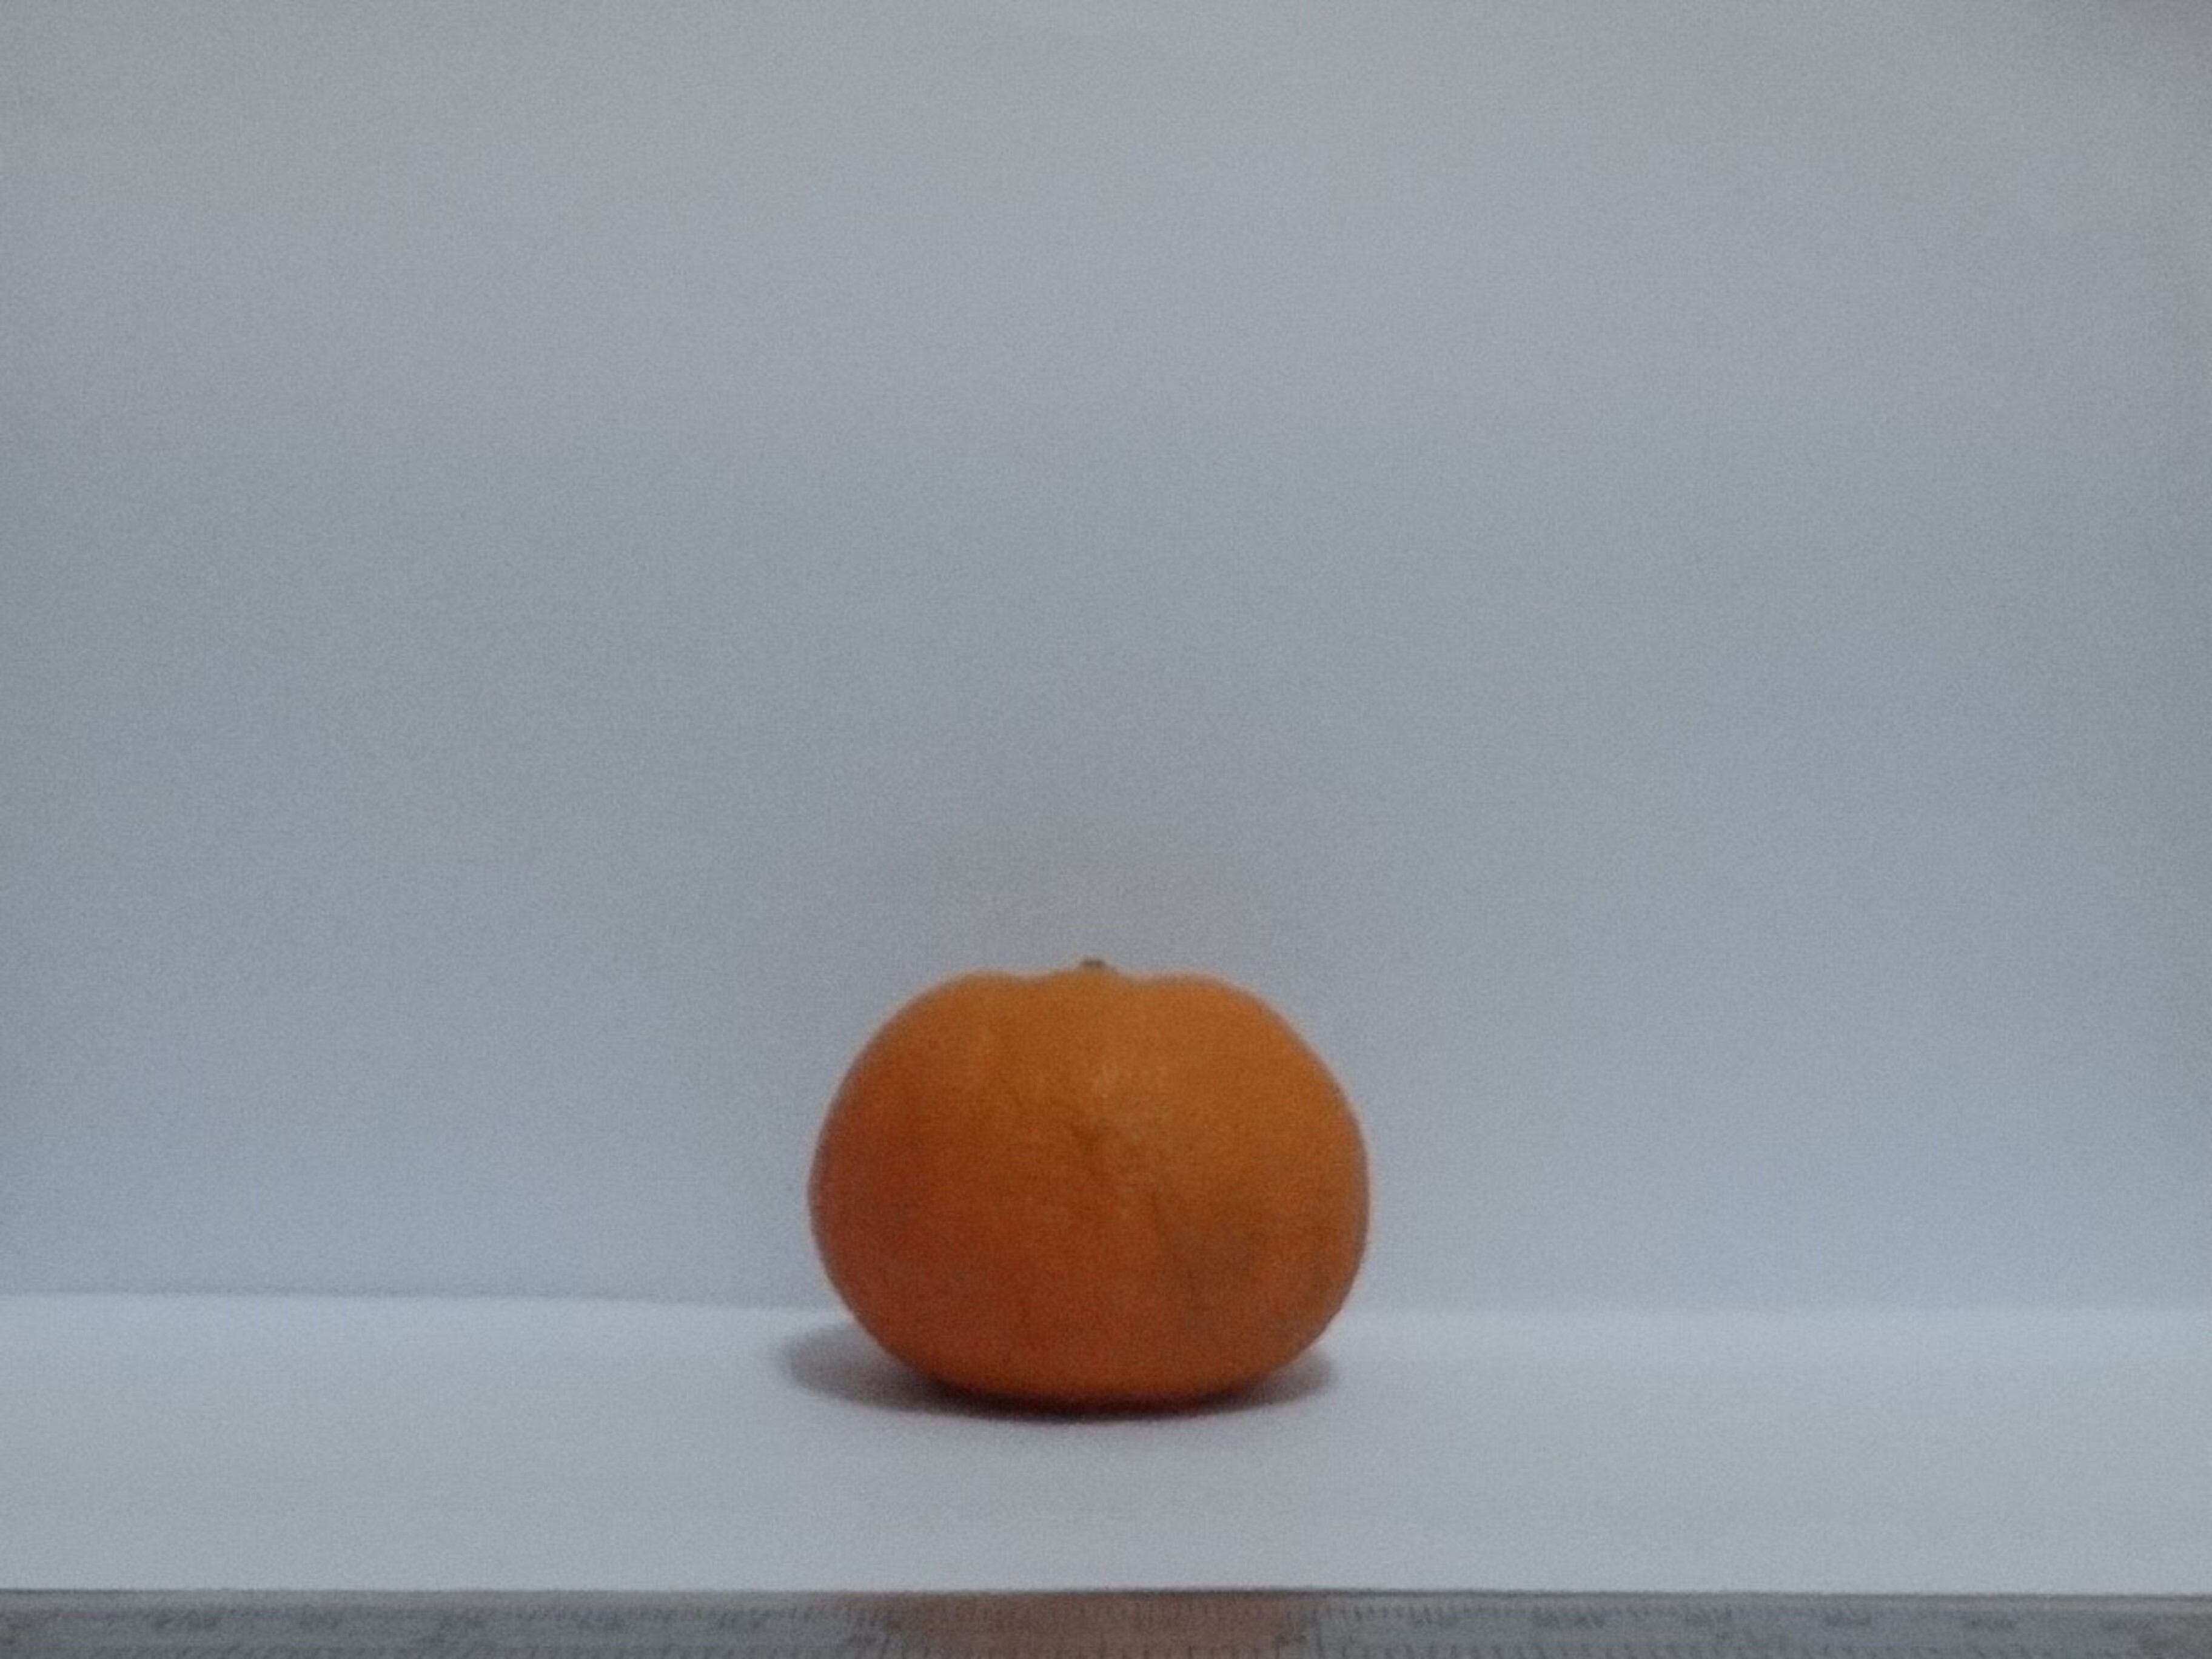
Citrus fruit variety: murcott